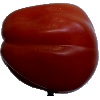
Label: Tomato Heart 1